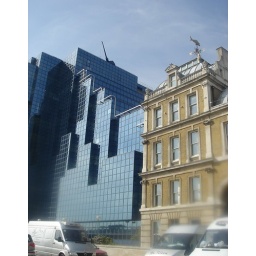
by tower bridge _ London